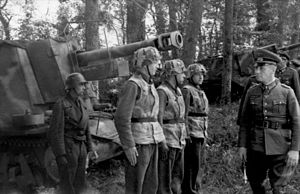
Hotchkiss H35 / Operationel Historie
Erwin Rommel inspicerer nogle 10,5cm leFH18(Sf) auf Geschützwagen 39H(f)
Hotchkiss H35 eller Char léger modèle 1935 H var en let fransk kampvogn udviklet før 2. verdenskrig.